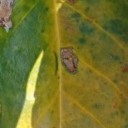
Label: Miner